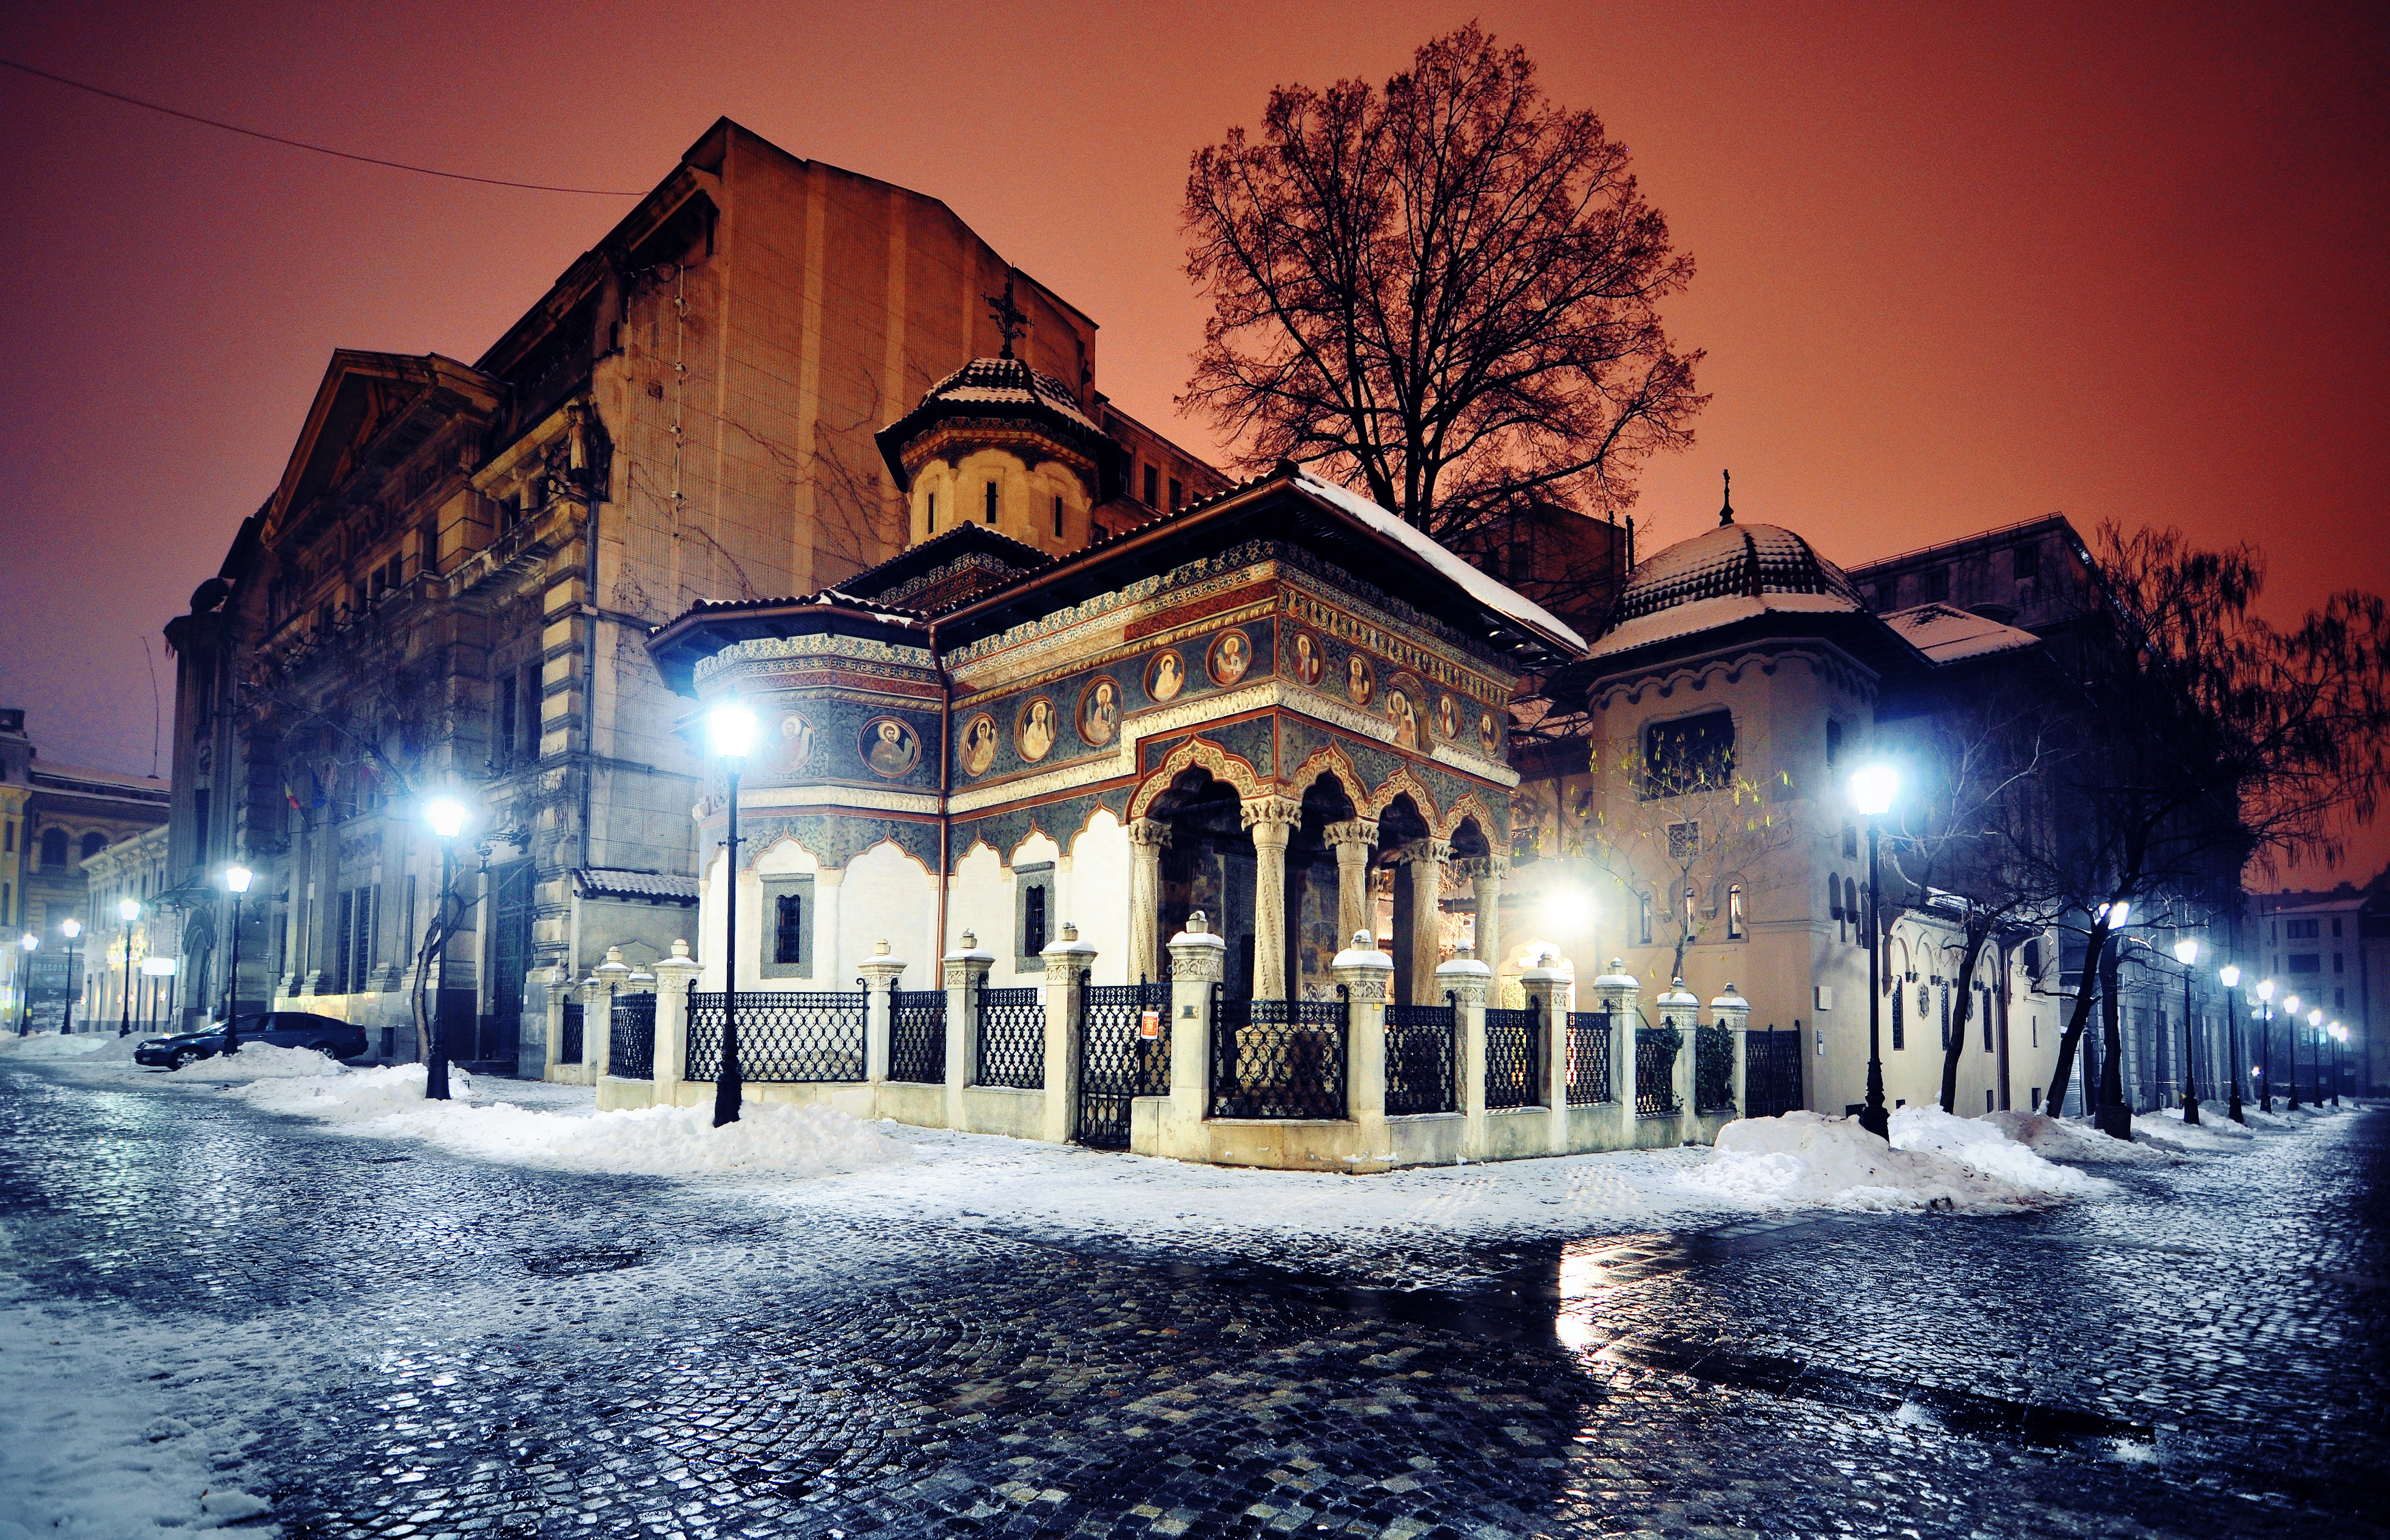
snow, winter, light, architecture, street, night, photography, house, building, city, urban, monument, photo, cityscape, evening, reflection, weather, religion, landmark, facade, church, exterior, cross, christian, lighting, photos, religious, de, monastery, churches, fotografie, christianity, romana, orthodox, eastern, water feature, strada, romania, bucharest, roumanie, convent, bor, biserica, arhitectura, orthodoxy, romanian, ortodoxa, patrimoniu, ortodox, manastirea, manastire, ortodoxia, ortodoxie, ecclesiastical, bisericeasc, cladire, edificiu, pridvor, bucuresti, fatada, centrulvechi, lipscani, portic, stavro, iarna, stavropoleos, oras, brancovenesc, 1724, lmibiima1946401, cre tinism, cre tin